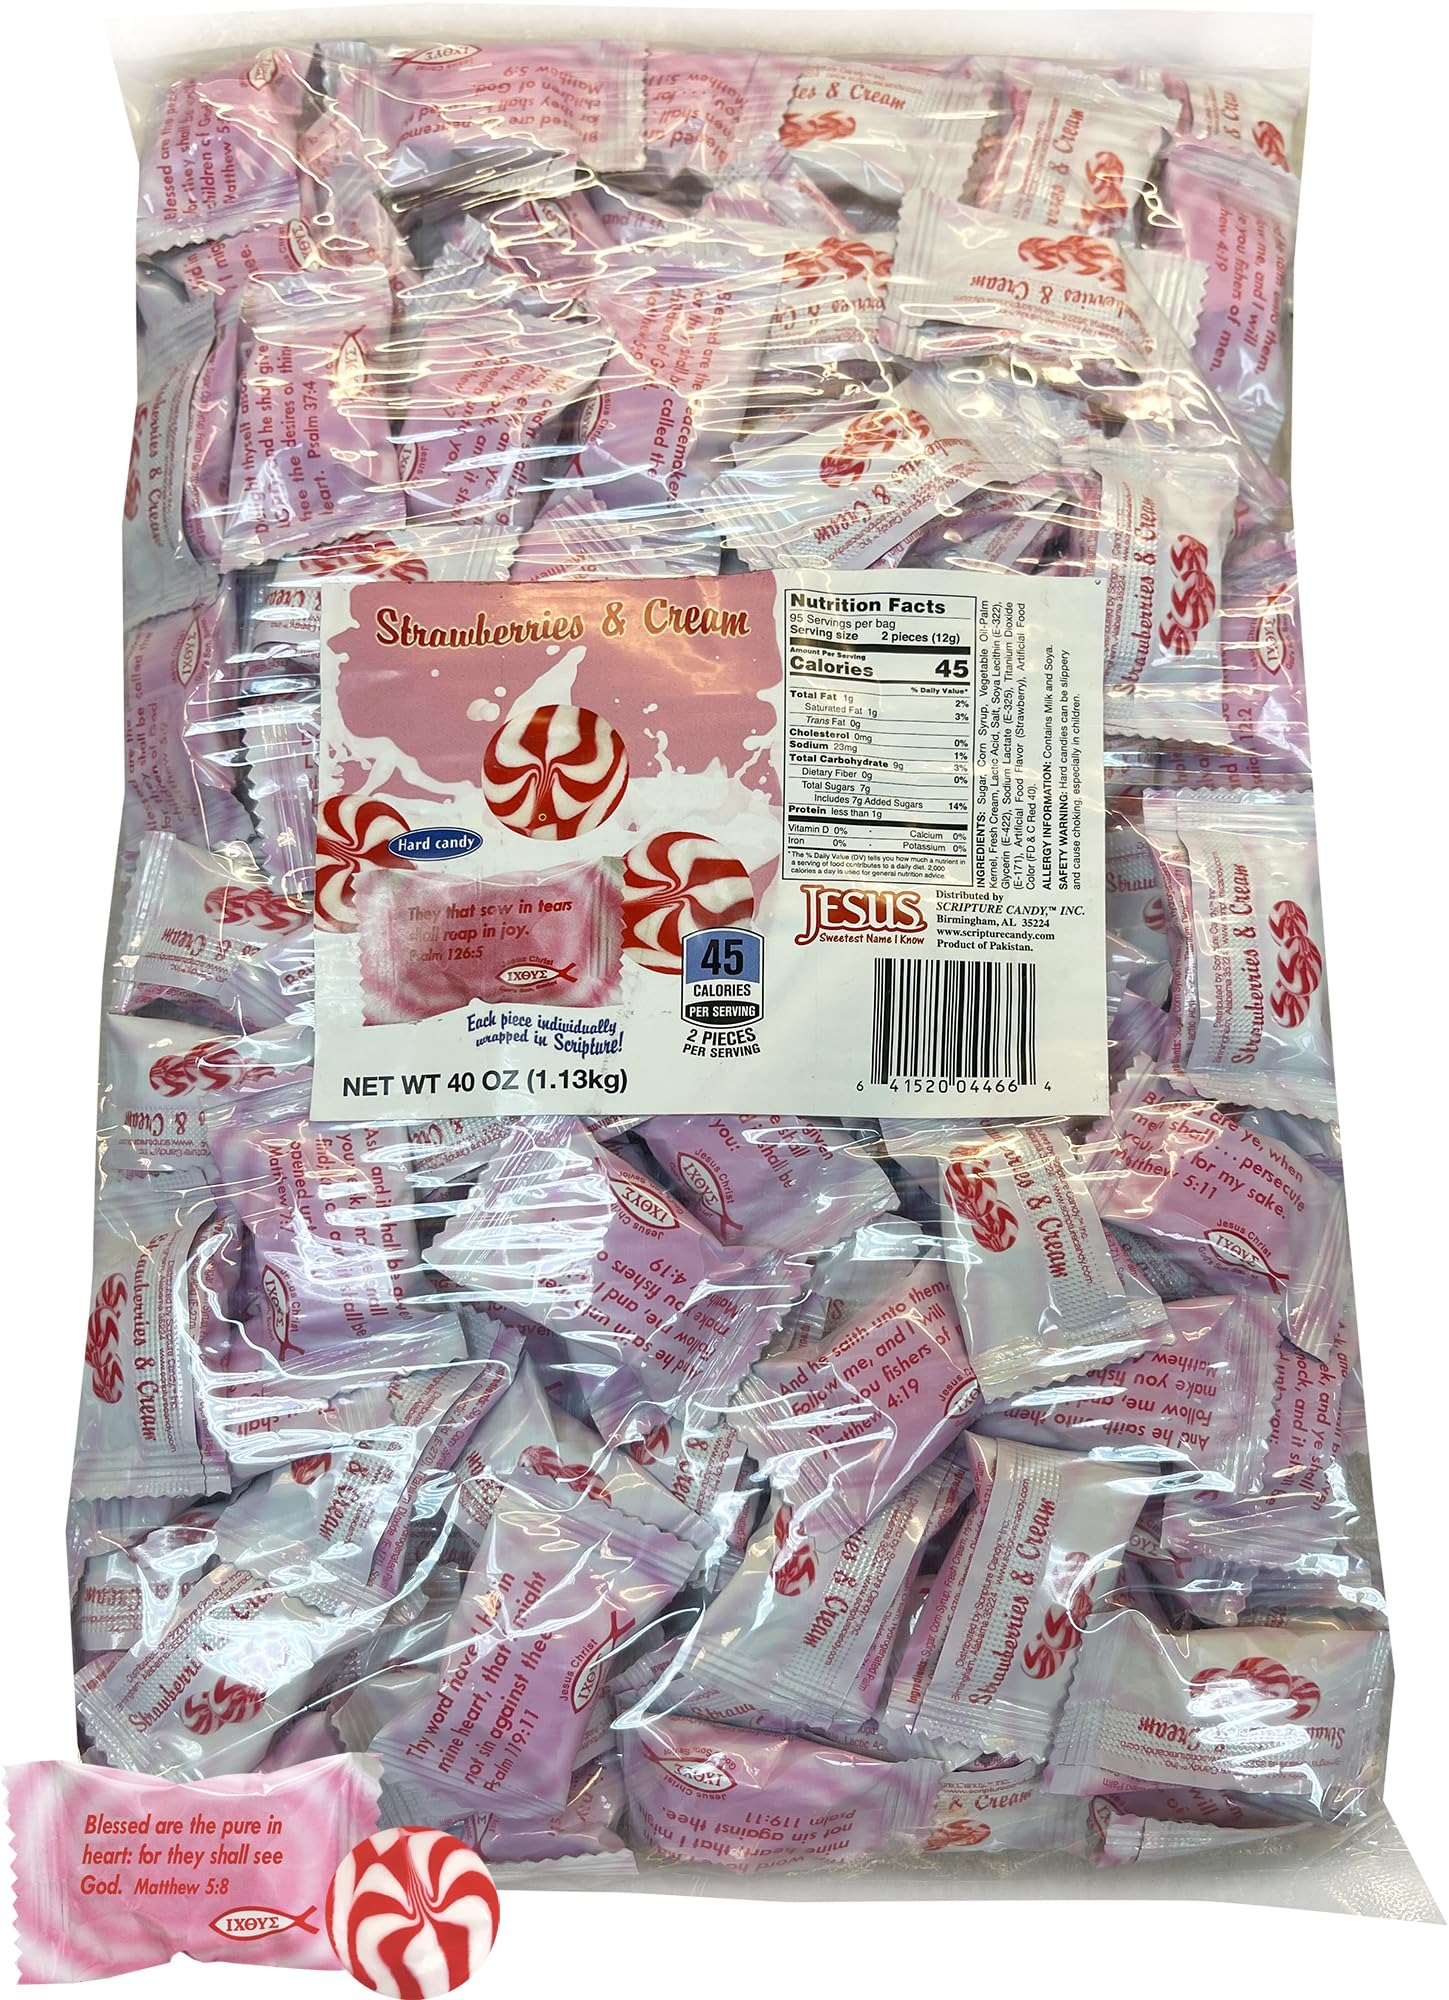
Item Name: Scripture Candy Creamer Bags 2.5lbs (Strawberry)
Product Description: Indulge your senses with the dreamy taste of fresh strawberries swirled in rich cream and discover a satisfying sensation that is uniquely Strawberries & Cream. Silky smooth and seductively sweet. Scripture Candy - Strawberries & Cream are the next best thing to the original Creme Savers. Talk about a flashback to your childhood! These dairy hard candies deliver a rich creamy taste experience. Just one taste and they will become one of your favorite candies. Each piece of hard candy is individually wrapped in foil and features an inspirational Bible Verse. Approximately 99 different verses. So, if you are looking to indulge yourself or for something special to share, you can’t go wrong with these premium fruit and crème swirled candies. Approximately 190 pieces per bag. If you like our Strawberries & Cream you should also try our Orange & Cream and Butter & Cream candies. The Orange and Cream hard candies taste so much like the Dreamsicle ice cream you love from Dairy Queen. The Butter & Cream hard candies are very similar to the Werther’s Original.
Value: 40.0
Unit: Ounce

Price: 24.99